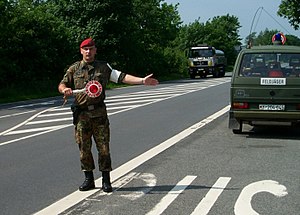
Militærpoliti
I Tyskland hedder militærpolitiet Feldjäger, her fotograferet under en trafikkontrol.
Militærpoliti er en militær enhed, som varetager politimæssige opgaver i militæret.